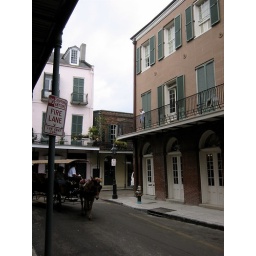
Somewhere in the French Quarter, New Orleans. The first floor walls are leaning pretty heavily.